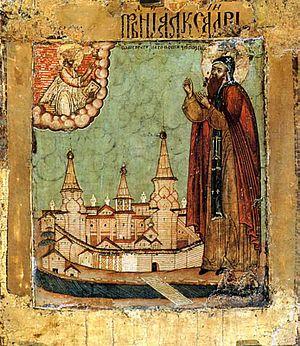
Le monastère de la Dormition Alexandre Ochevenski est un monastère orthodoxe en activité dépendant de l'éparchie de Plessetsk et situé dans le village de Pogost, raïon Kargopolski, oblast d'Arkhangelsk en Russie.
Alexandre Ochevenski, né le 17 mars 1427 et mort le 20 avril 1479, est un prépodobnié orthodoxe, fondateur et premier higoumène du Monastère Ochevenski à Kargopol.